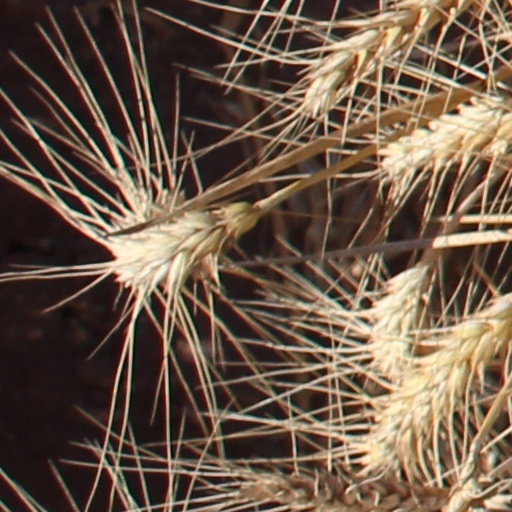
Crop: wheat